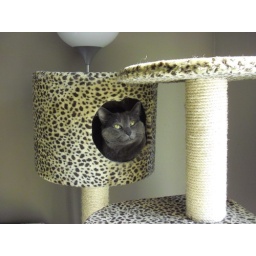
Loki in the cat house once more